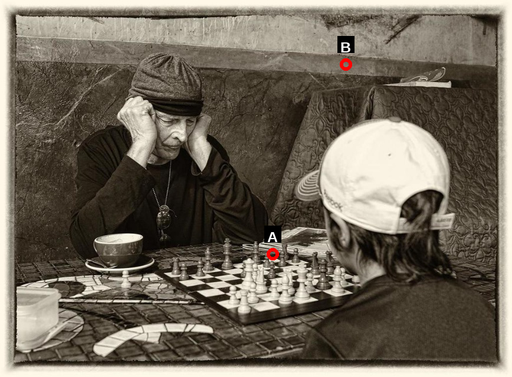
Question: Two points are circled on the image, labeled by A and B beside each circle. Which point is closer to the camera?
Select from the following choices.
(A) A is closer
(B) B is closer
Answer: A